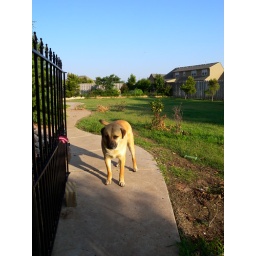
Adding an additional dog door and pen in the garage.  Sawing brick is not a fun item.